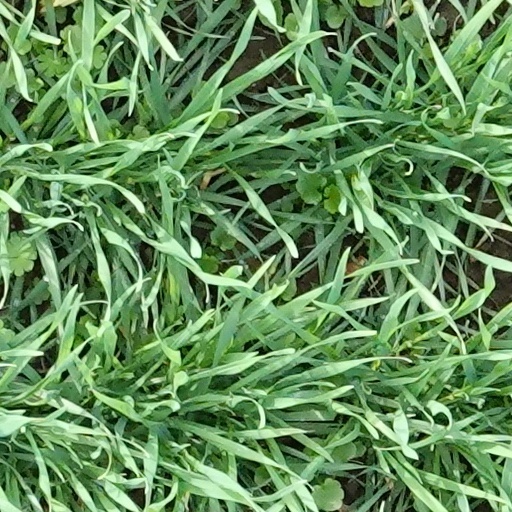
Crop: wheat